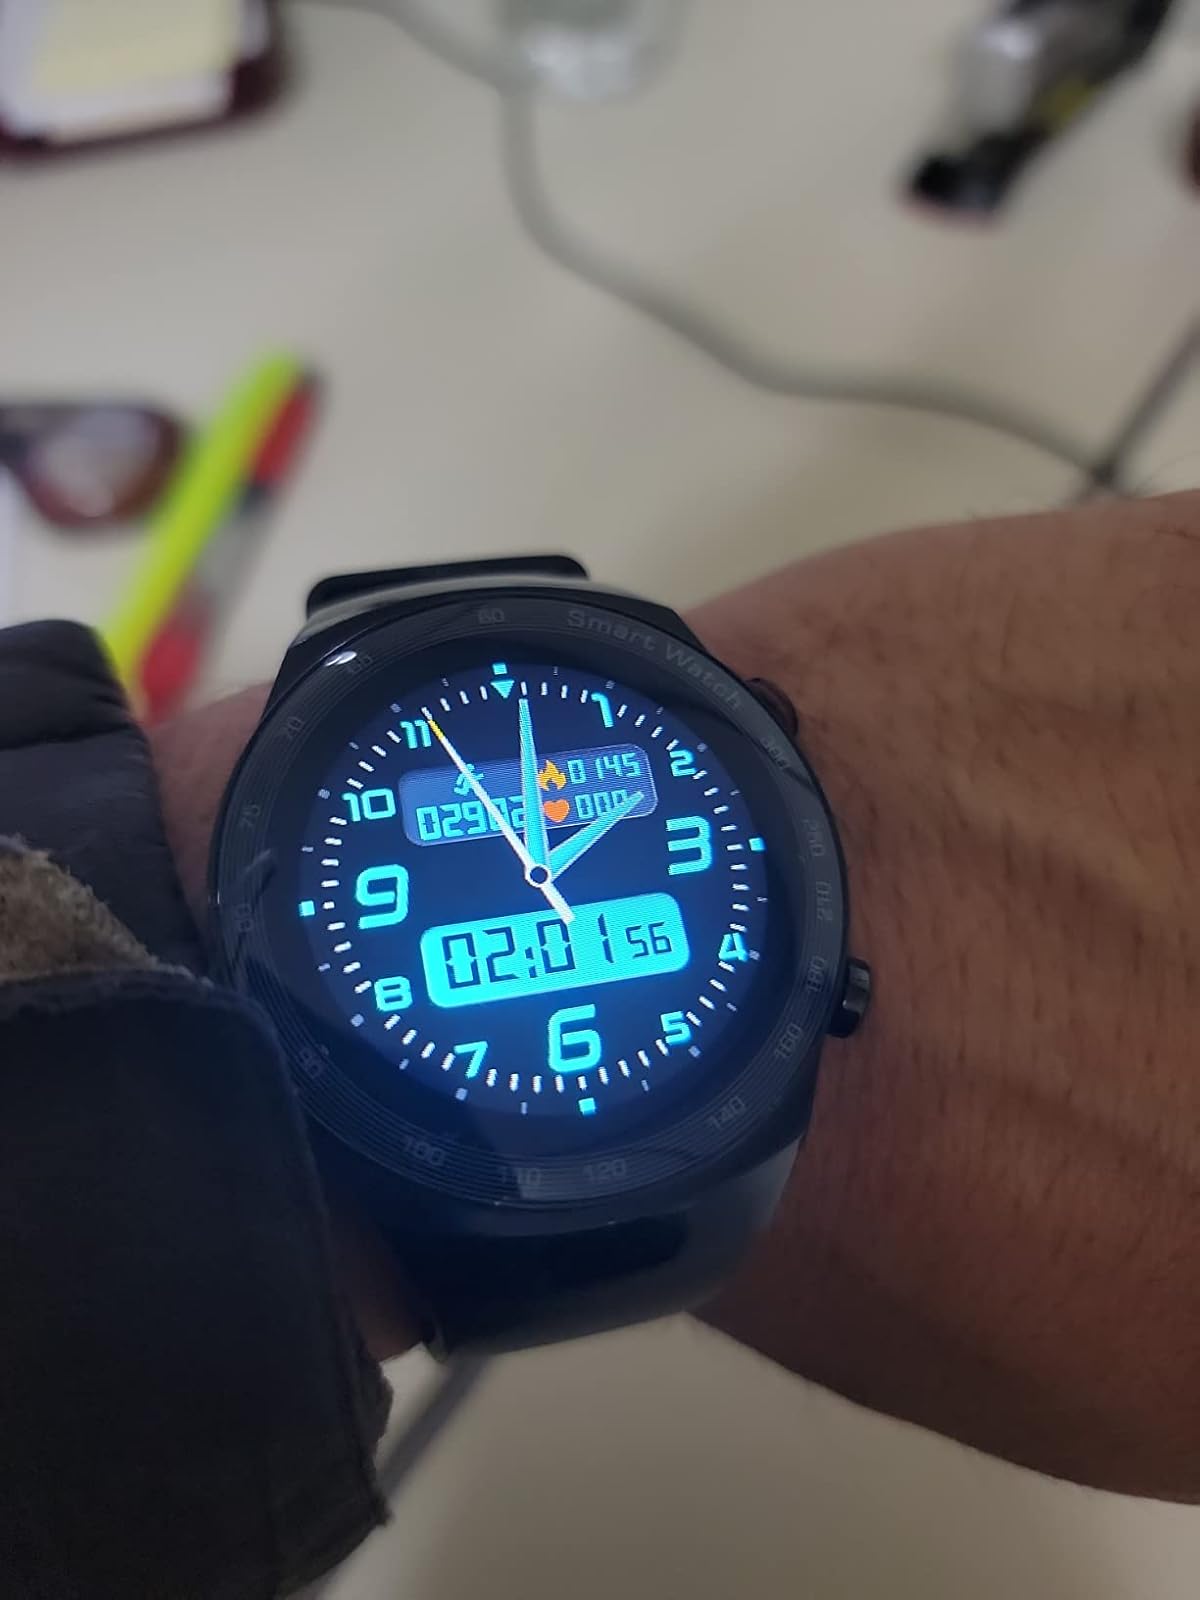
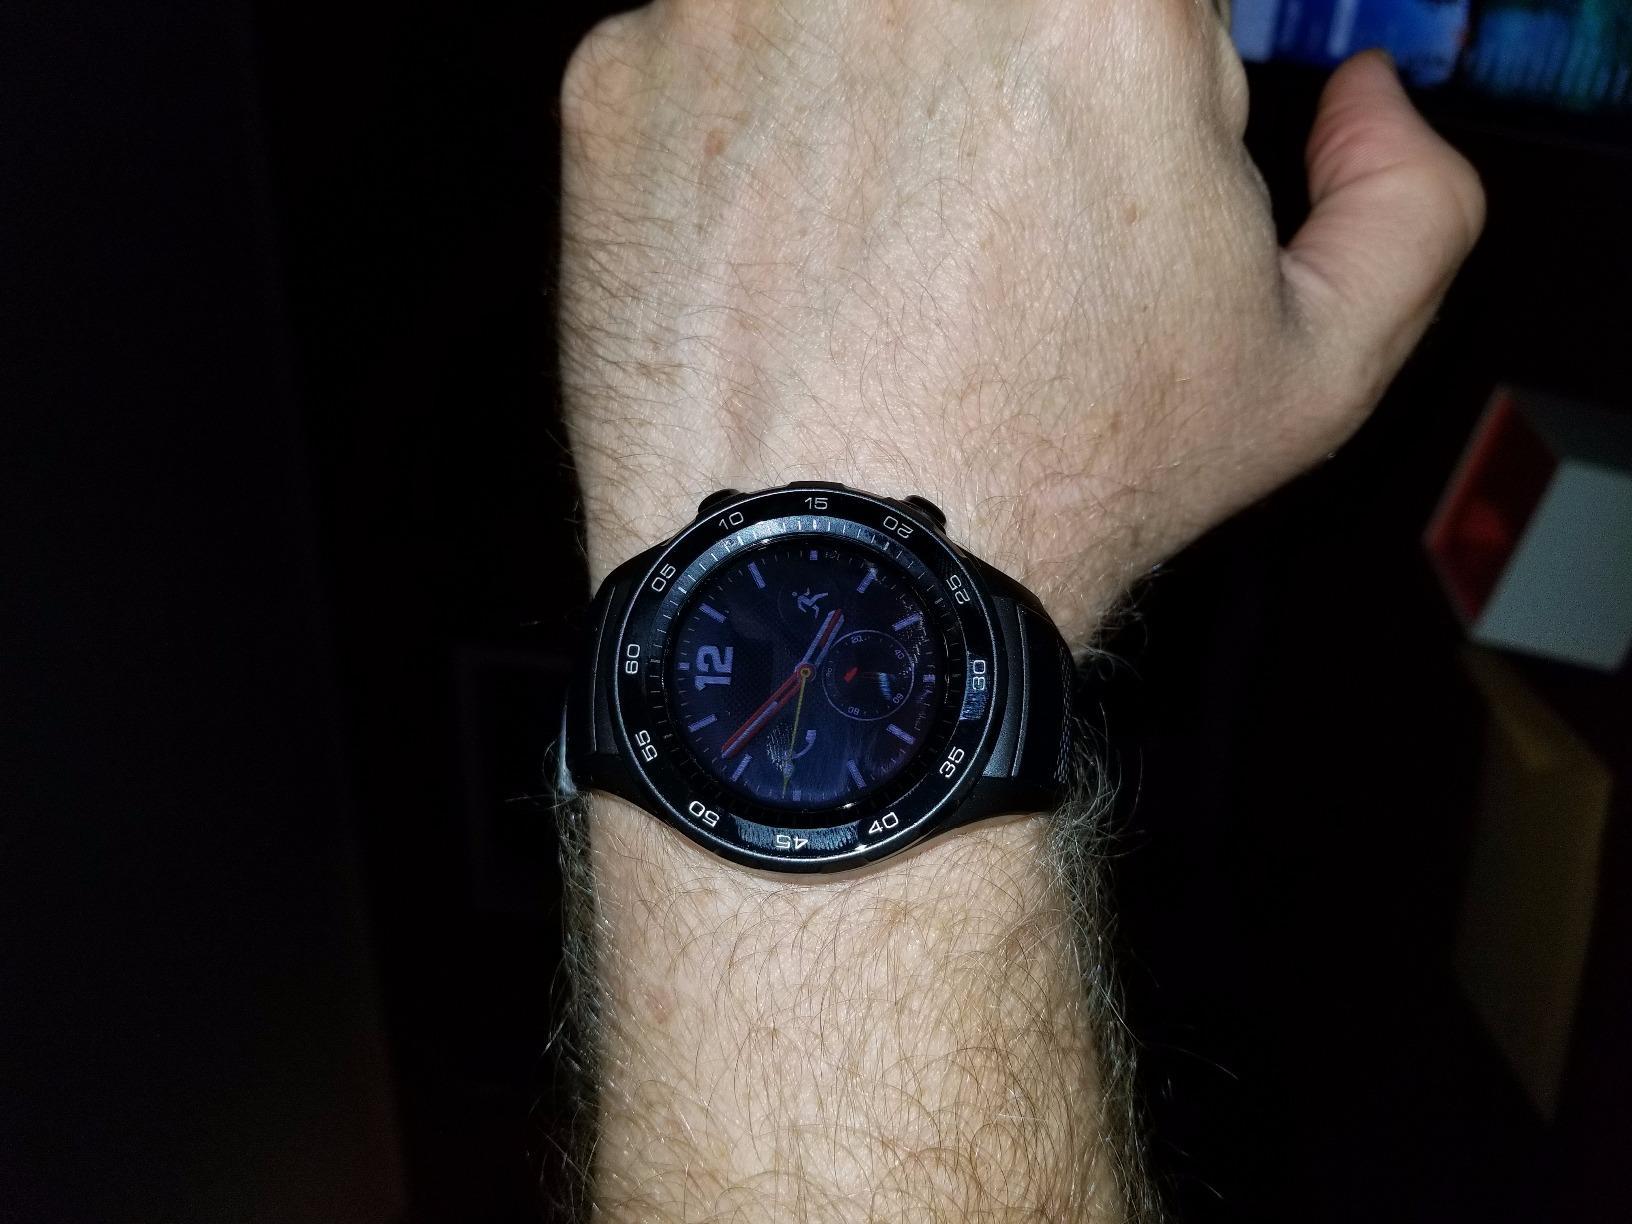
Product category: smartwatch
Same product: no